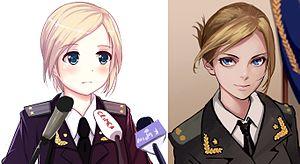
Natalia Vladimirovna Poklonskaïa, née le 18 mars 1980 à Mikhaïlovka, est une femme politique russe, membre de Russie unie. Elle est procureure générale de la République de Crimée de 2014 à 2016, date à laquelle elle est élue députée à la Douma d'État de la Fédération de Russie.